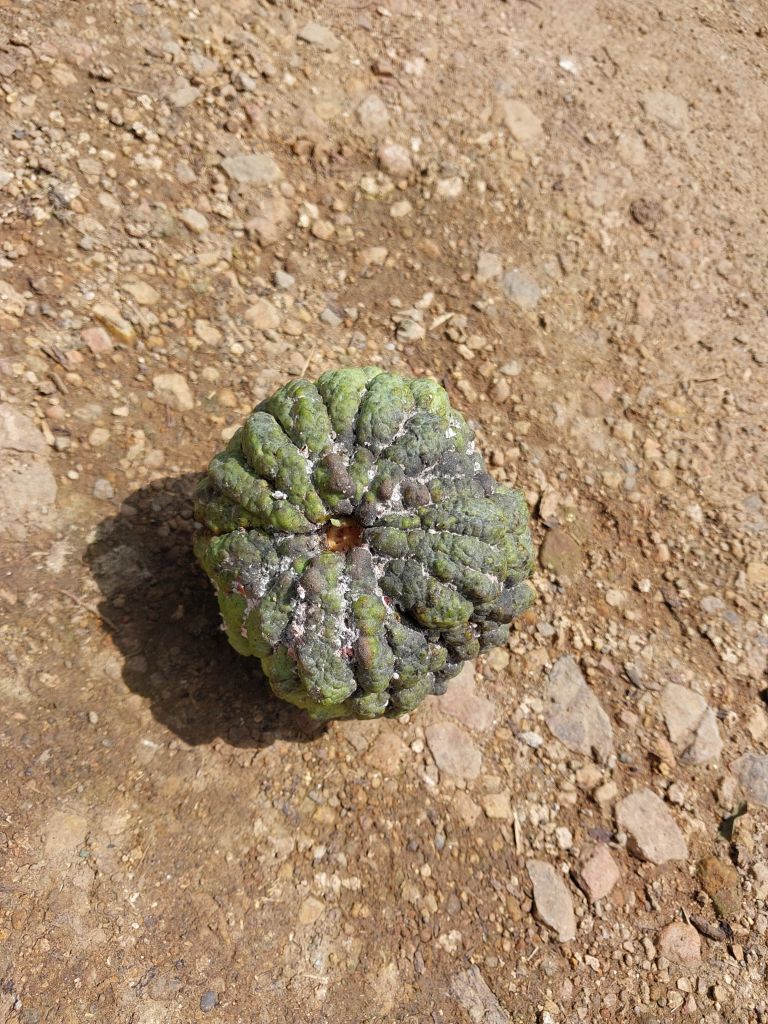
Disease label: Blank Canker